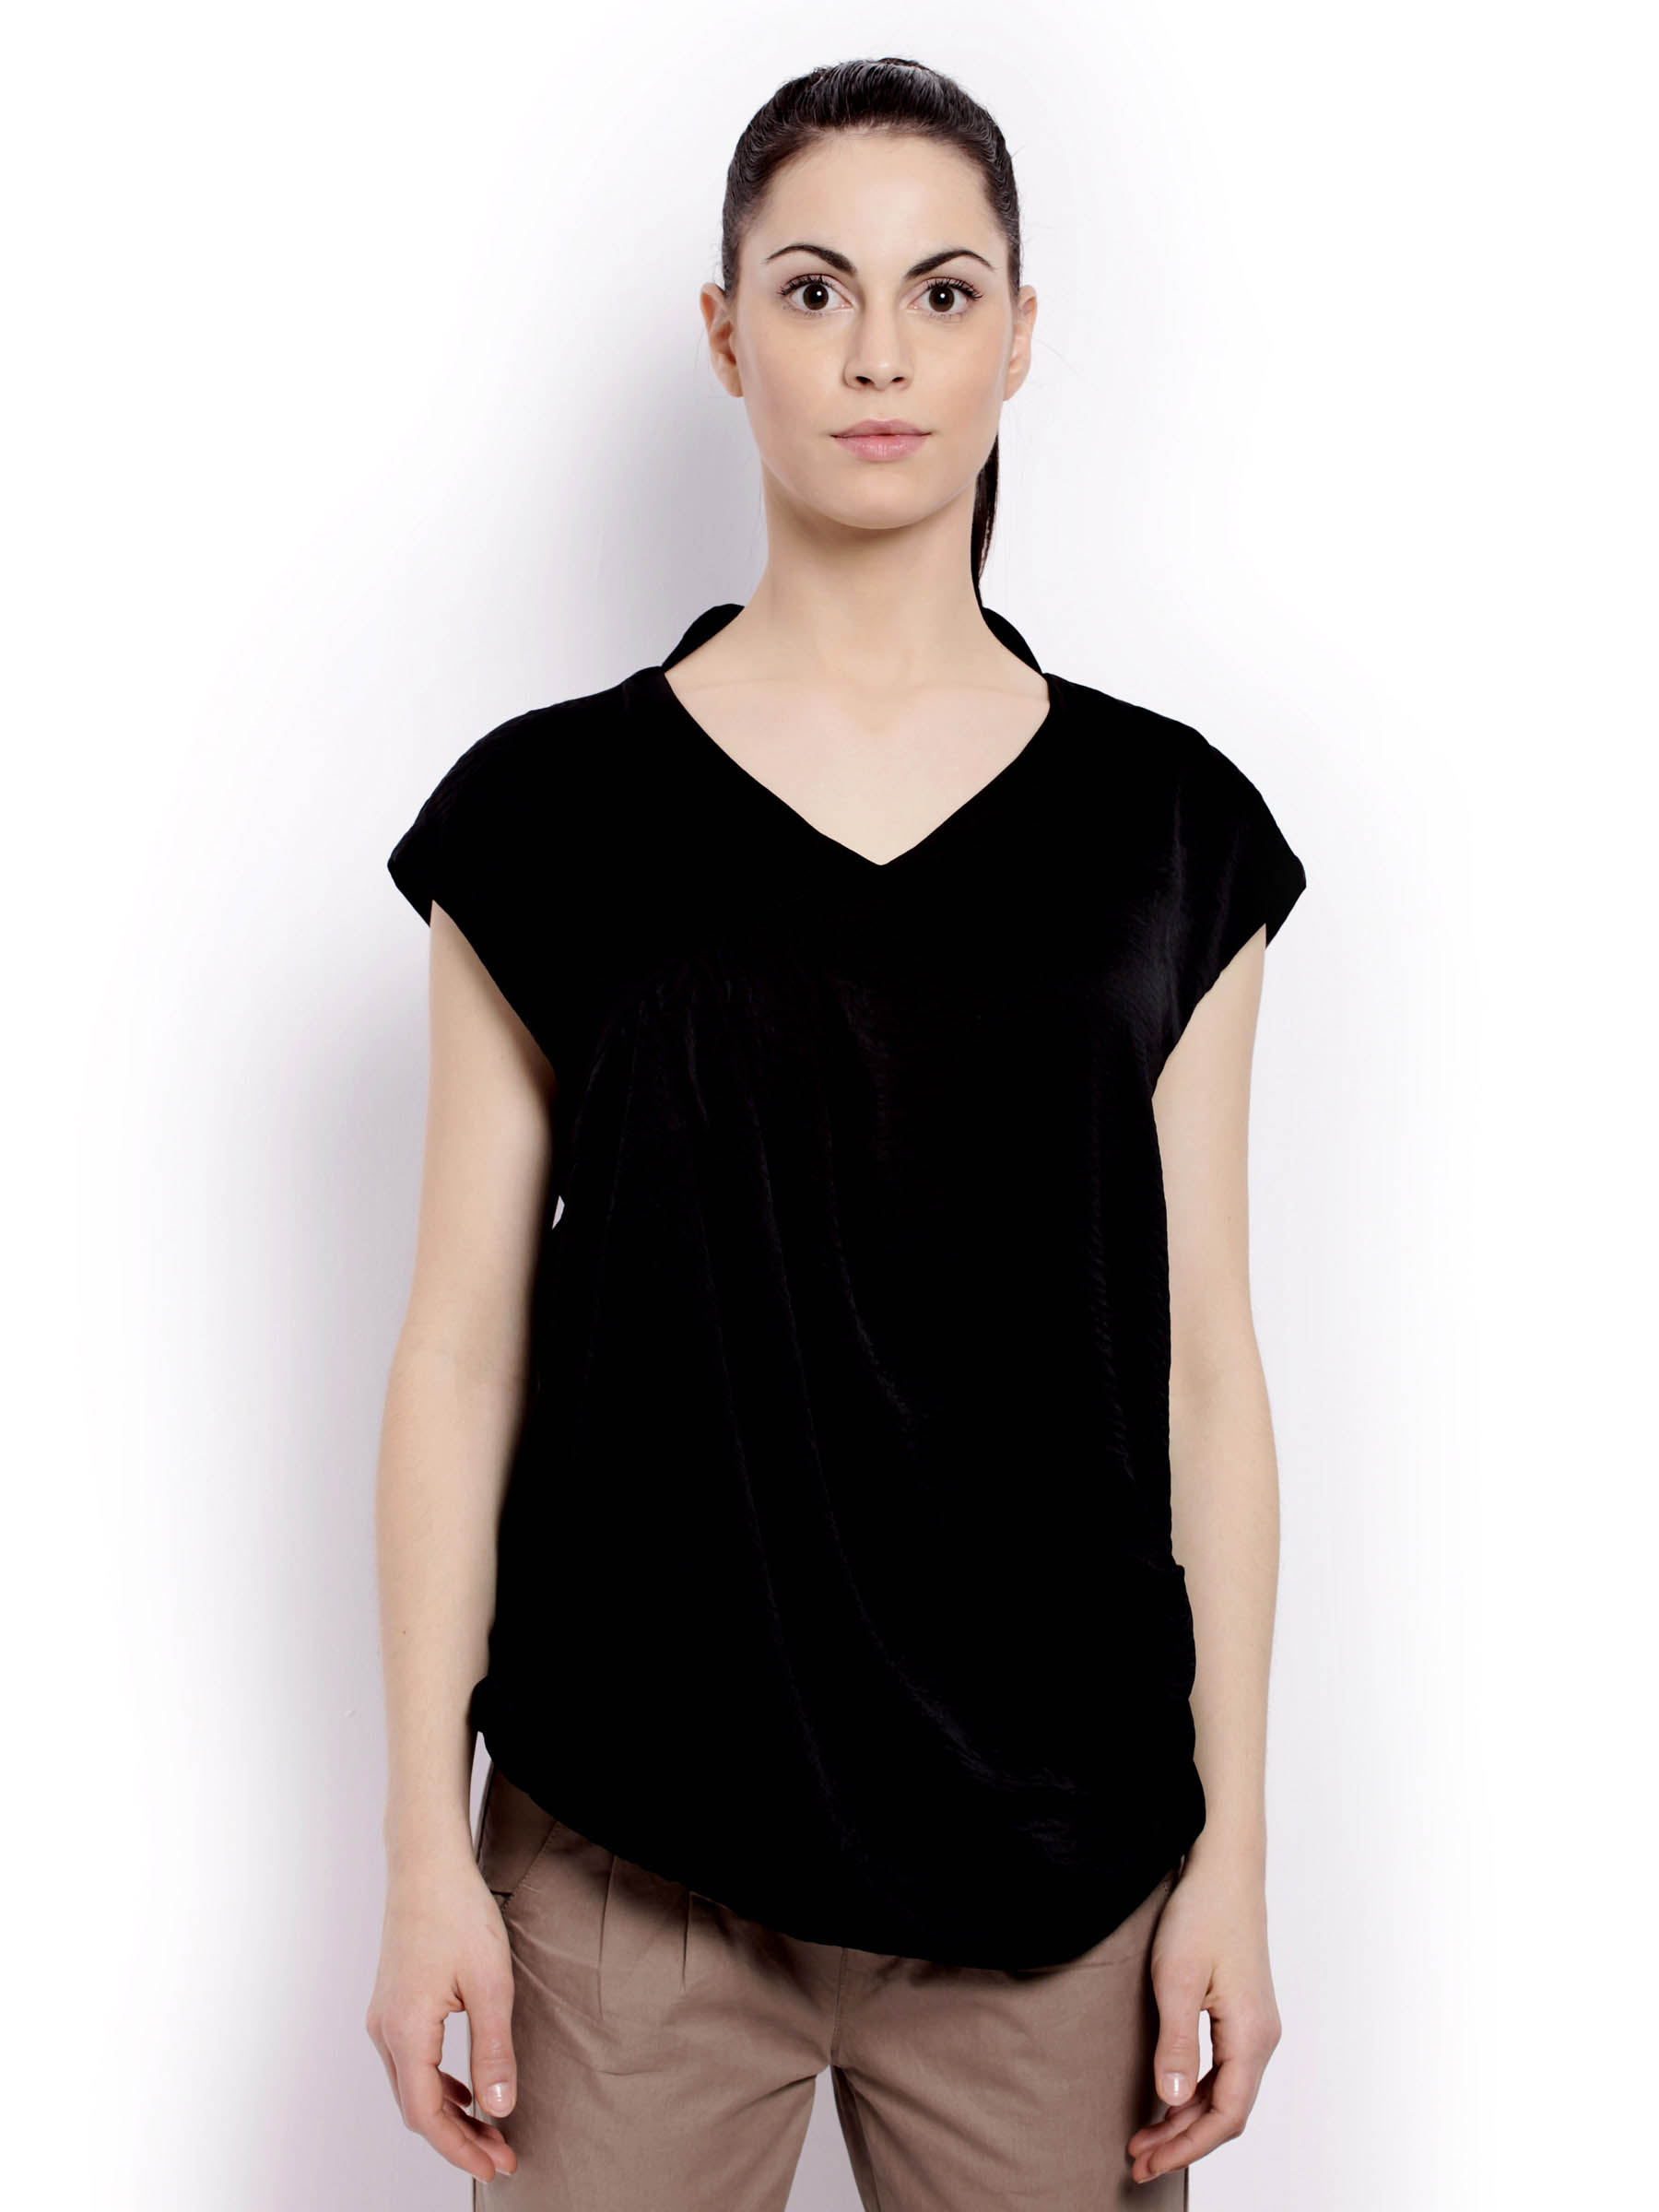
United Colors of Benetton Women Light Winter Black Tops
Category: Apparel / Topwear / Tops
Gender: Women
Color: Black
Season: Fall 2011
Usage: Casual